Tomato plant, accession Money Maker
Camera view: horizontal (90 deg, fisheye); turntable rotation: 90 degrees
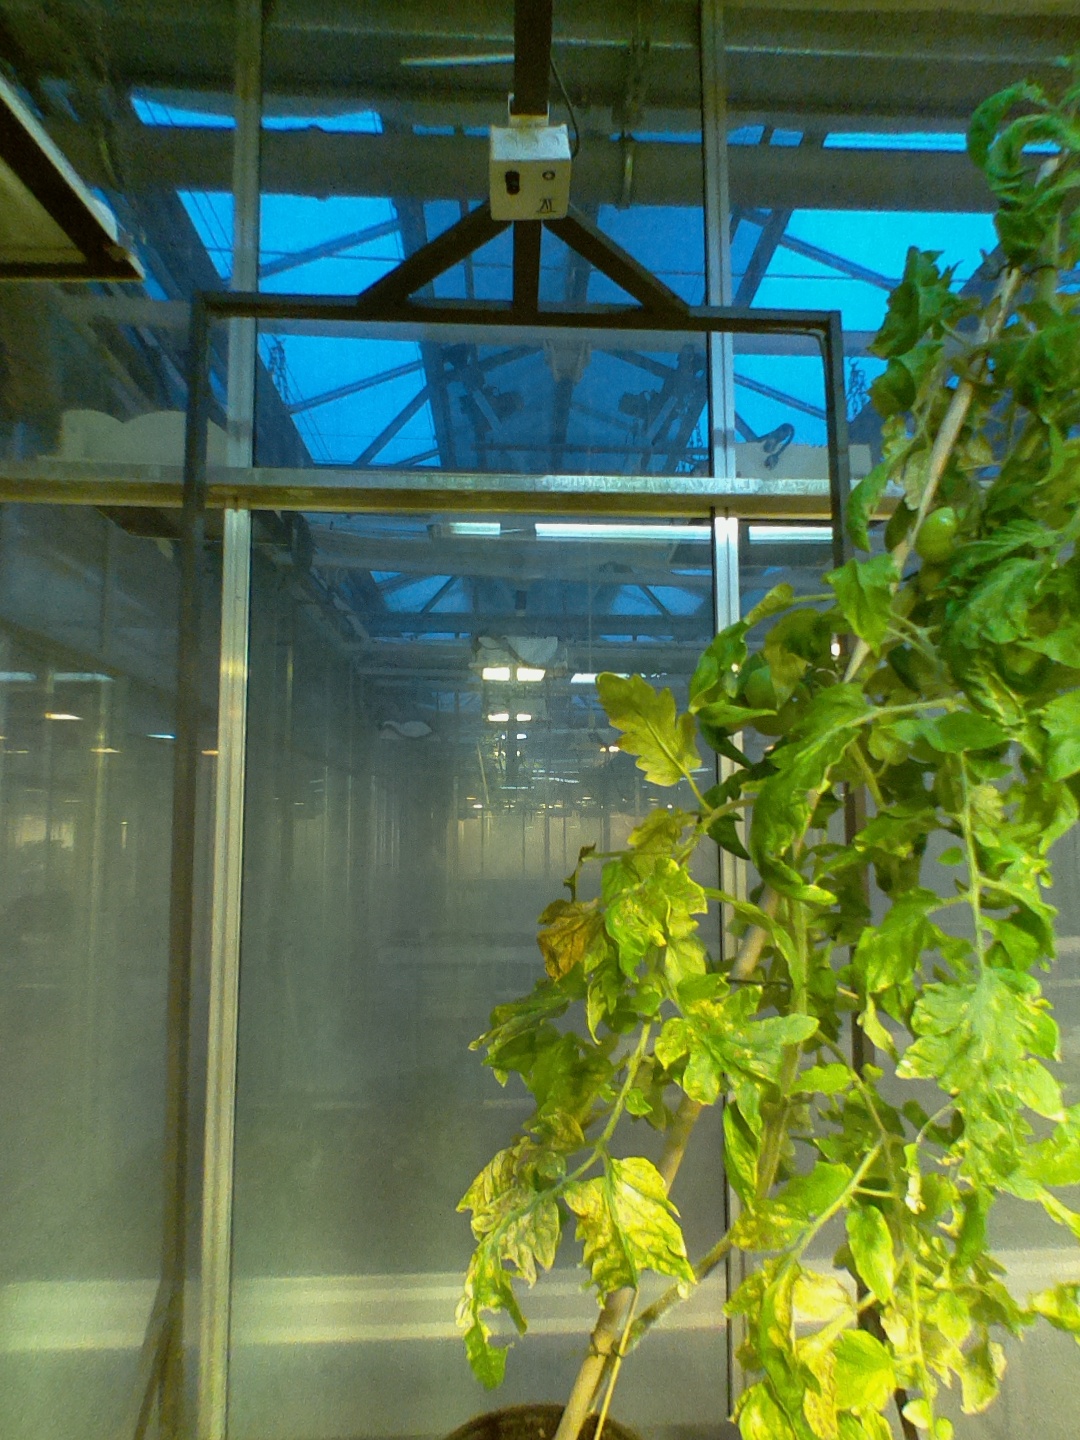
BBCH growth stage 74: 40%-50% of final fruit size